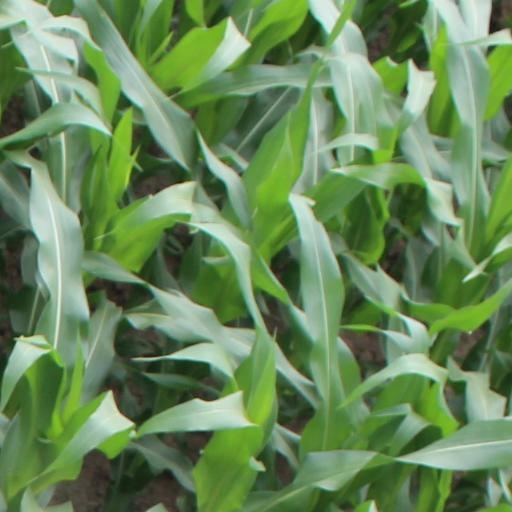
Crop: maize; corn